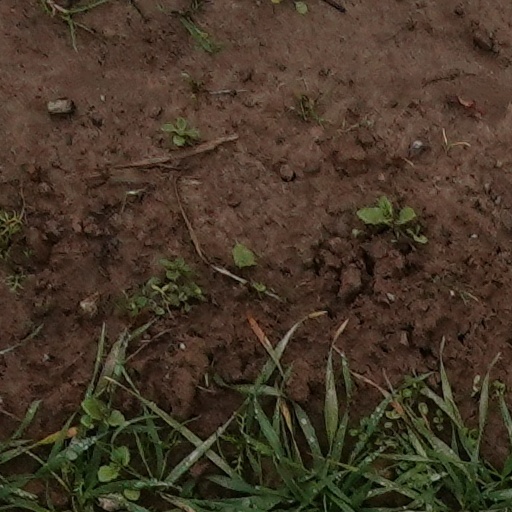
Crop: wheat